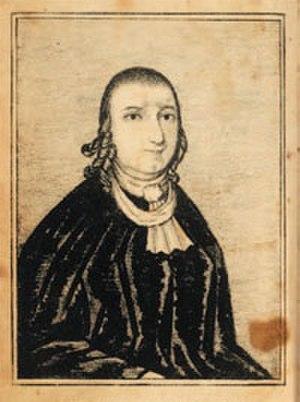
The Public Universal Friend, née Jemima Wilkinson le 29 novembre 1752 à Cumberland et mort le 1 juillet 1819 à Jerusalem, est un évangéliste américain, né de parents quakers. Après une grave maladie en 1776, l'évangéliste a déclaré que Jemima Wilkinson était mort et son corps avait été réanimé en tant que prophète agenre, le « Public Universal Friend ». Le « Friend » identifié ni comme homme ni comme femme, et a évité le nom Jemima et les pronoms sexués. Dans des vêtements androgynes, l'évangéliste a prêché dans tout le nord-est des États-Unis, attirant de nombreux disciples qui sont devenus la « Society of Universal Friends »; cela fait de l'évangéliste le premier Américain ou Américaine à fonder une communauté religieuse. La Société a fondé la ville de Jerusalem près de Penn Yan et le Crooked Lake. De nombreux historiens l'ont considéré comme une femme, tandis que d'autres l'ont considéré comme transgenre ou non-binaire.